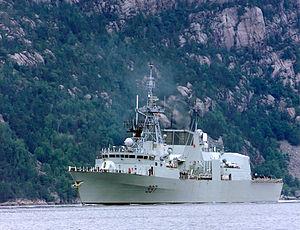
bateau grc
La Gendarmerie royale du Canada au Québec, communément appelée « Division C », joue le rôle de police fédérale dans la province de Québec. Les quelque 1 500 policiers, membres civils et employés de la fonction publique canalisent leurs efforts dans des créneaux tels que l’intégrité financière, la sécurité nationale et frontalière et la lutte contre le crime organisé. La Gendarmerie royale du Canada au Québec dispose de ressources particulières pour ses enquêtes, en plus d’offrir des services de protection aux dignitaires et un volet de prévention du crime auprès des communautés. Elle procure des services dans chacune des régions du Québec.